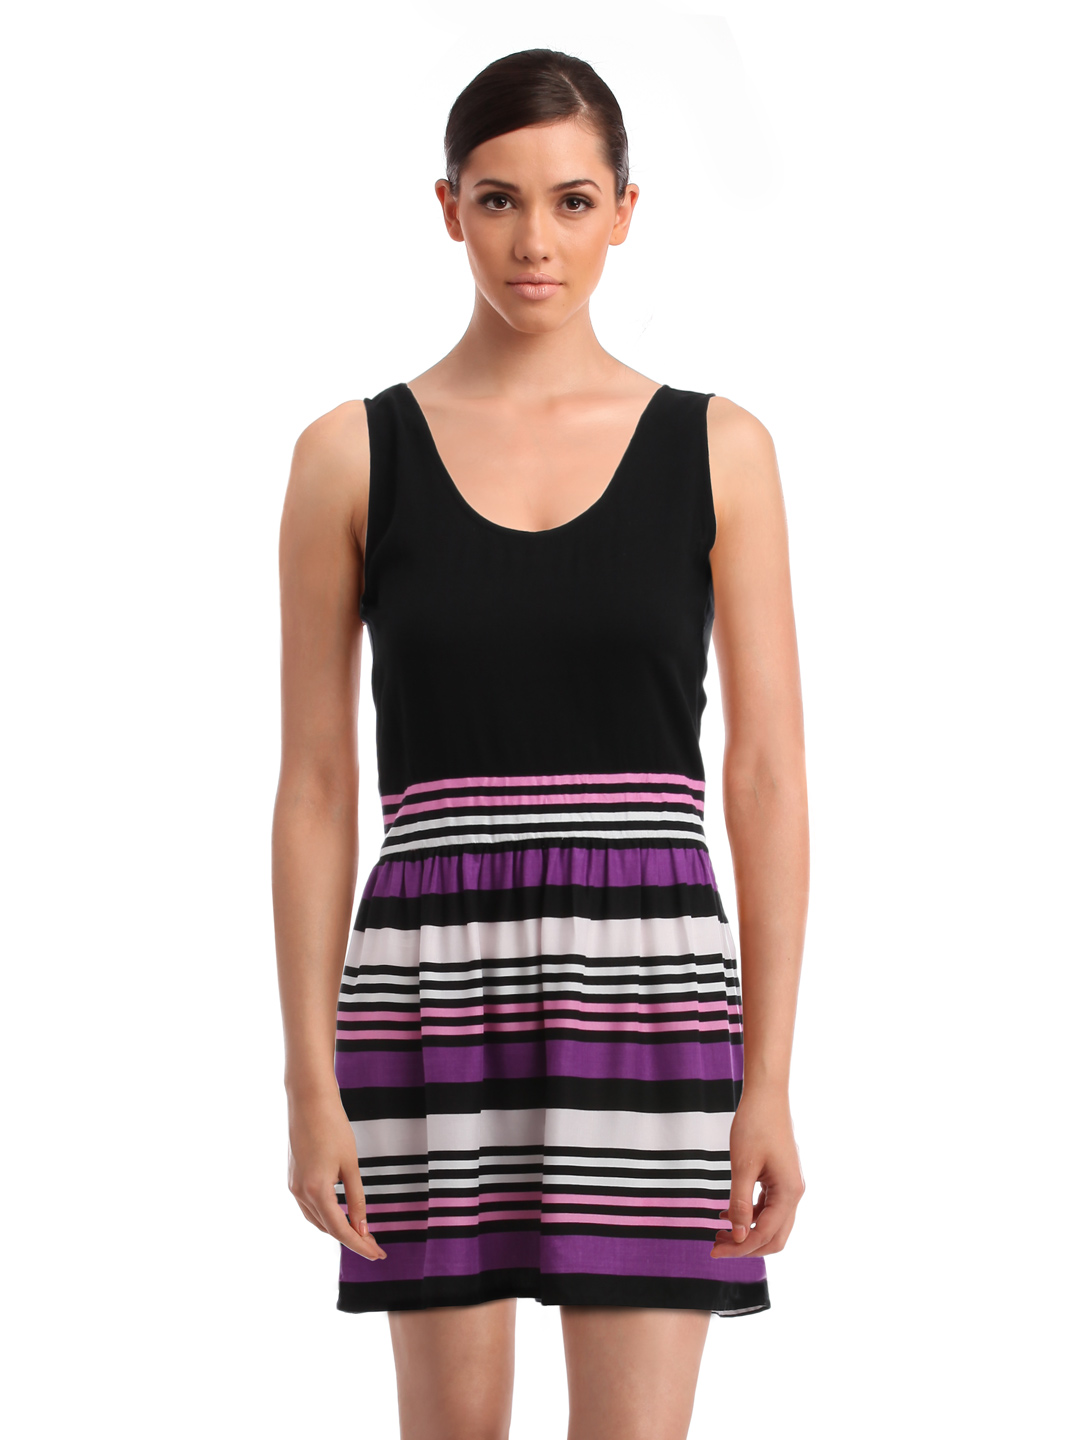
Femella Women Black Striped Tank Dress
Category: Apparel / Dress / Dresses
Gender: Women
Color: Black
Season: Summer 2012
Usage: Casual